Scarabaeidae

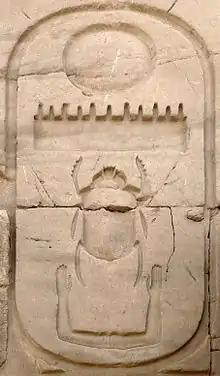
Sacred scarab in a cartouche of Thutmosis III from Karnak temple of Amun-Ra, Egypt

Scarabs are stout-bodied beetles; most are brown or black in colour, but many, generally species that are diurnally active, have bright metallic colours, measuring between . The antennae of most species superficially seem to be knobbed (capitate), but the several segments comprising the head of the antenna are, as a rule, lamellate: they extend laterally into plates called lamellae that they usually keep compressed into a ball. Then, when following a scent, such a beetle fans the lamellae out like leaves to sense odours.